Thomas F. Bayard

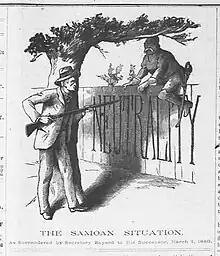
Bayard enforced neutrality in Samoa in the face of German encroachment.

Despite his rebukes at the Democratic national conventions in 1876 and 1880, Bayard was again considered among the leading candidates for the nomination in 1884. Tilden again was ambiguous about his willingness to run, but by 1883 New York's new governor, Grover Cleveland, began to surpass Tilden as a likely candidate. After Tilden definitively bowed out in June 1884, many of his former supporters began to flock to Bayard. Many Democrats were concerned with Cleveland's ability to carry his home state after he, like Tilden before him, became embroiled in a feud with the Tammany Hall wing of the party. At the same time, the Tammany Democrats became more friendly to Bayard.